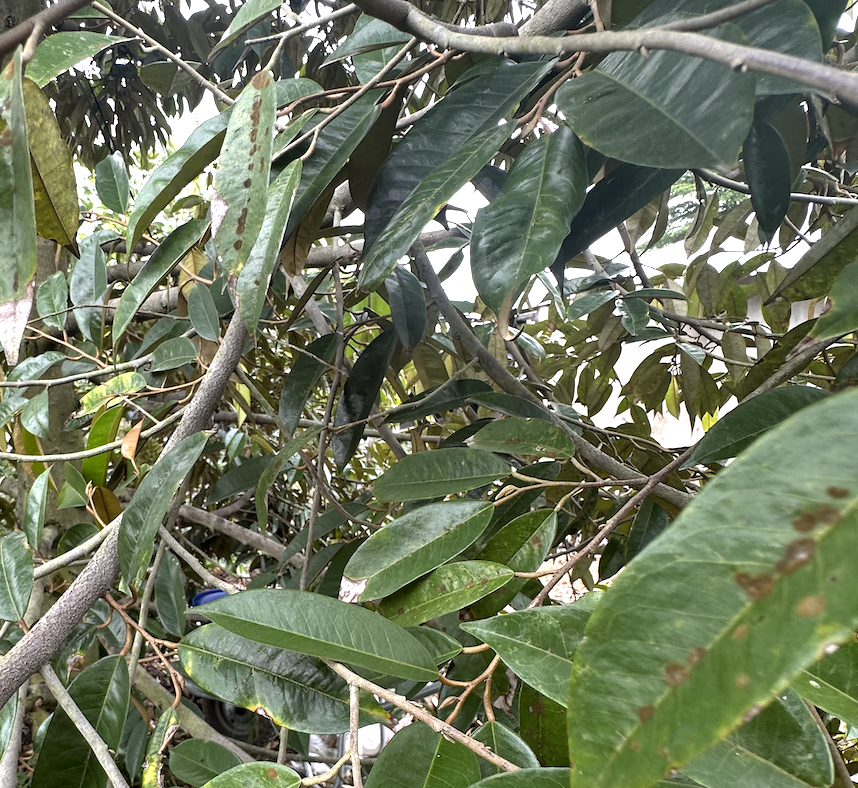
Label: stem_blight